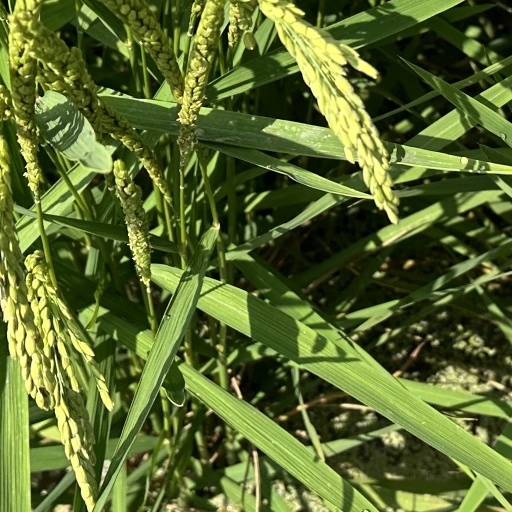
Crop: rice